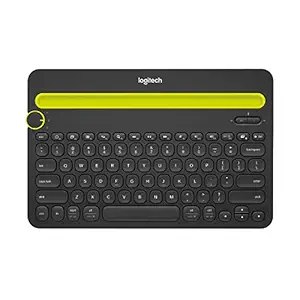
Logitech K480 Wireless Multi-Device Keyboard for Windows
Category: Computers&Accessories
Price: 2595 (list price: 3295)
Rating: 4.4 (22,618 ratings)
About this product: Type on Any Device: A new type of wireless computer keyboard for your desk that also works with your tablet and smartphone; connect with any Bluetooth-enabled device with external keyboard support.|Easy-Switch Dial: Simply turn the dial of the Logitech K480 keyboard to switch typing between 3 connected Bluetooth wireless devices, you can work with Windows, macOS, Chrome OS, Android, and iPadOS.|Familiar Keyboard Layout: Find all the shortcut keys you use the most, but in a space-saving design that lets you place your mouse close to you, for less arm reaching and better posture.|Integrated Cradle: A cradle to hold your phone or tablet at just the right angle for you to read while you type; fits most phones and tablets up to 0.4 inches thick and 10 inches wide.|Reliable Power: This portable, wireless Bluetooth keyboard comes with 2 pre-installed AAA batteries which can last up to 24 months (2) and is compatible with wired, wireless or Bluetooth mice.|Durable and Spill-resistant: The wireless and compact keyboard K480 is also spill-resistant (1) to survive small accidents; it’s a reliable and durable partner for your desk at home, or at work.|COMPATIBLE DEVICES - PC: Windows 7, Windows 8, Windows 10, 11 or later ; Mac: Mac OS X or later ; Chrome OS ; iPad or iPhone: iOS 5 or later ; Android tablet or smartphone: Android 3.2 or later.|Upgrade to Logitech K780 Keyboard: For more productivity and comfort, try the K780 keyboard with number pad for efficient data inputs, Bluetooth/USB, scooped keys, and cradle to hold your phone.